Margaret Morse Nice

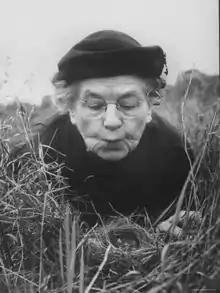
Nice studying a nest of baby field sparrows (1956)

Margaret Morse Nice (December 6, 1883 – June 26, 1974) was an American ornithologist, ethologist, and child psychologist who made an extensive study of the life history of the song sparrow and was author of "Studies in the Life History of the Song Sparrow" (1937). She observed and recorded hierarchies in chicken about three decades ahead of Thorleif Schjelderup-Ebbe who coined the term "pecking order". After her marriage, she made observations on language learning in her children and wrote numerous research papers.